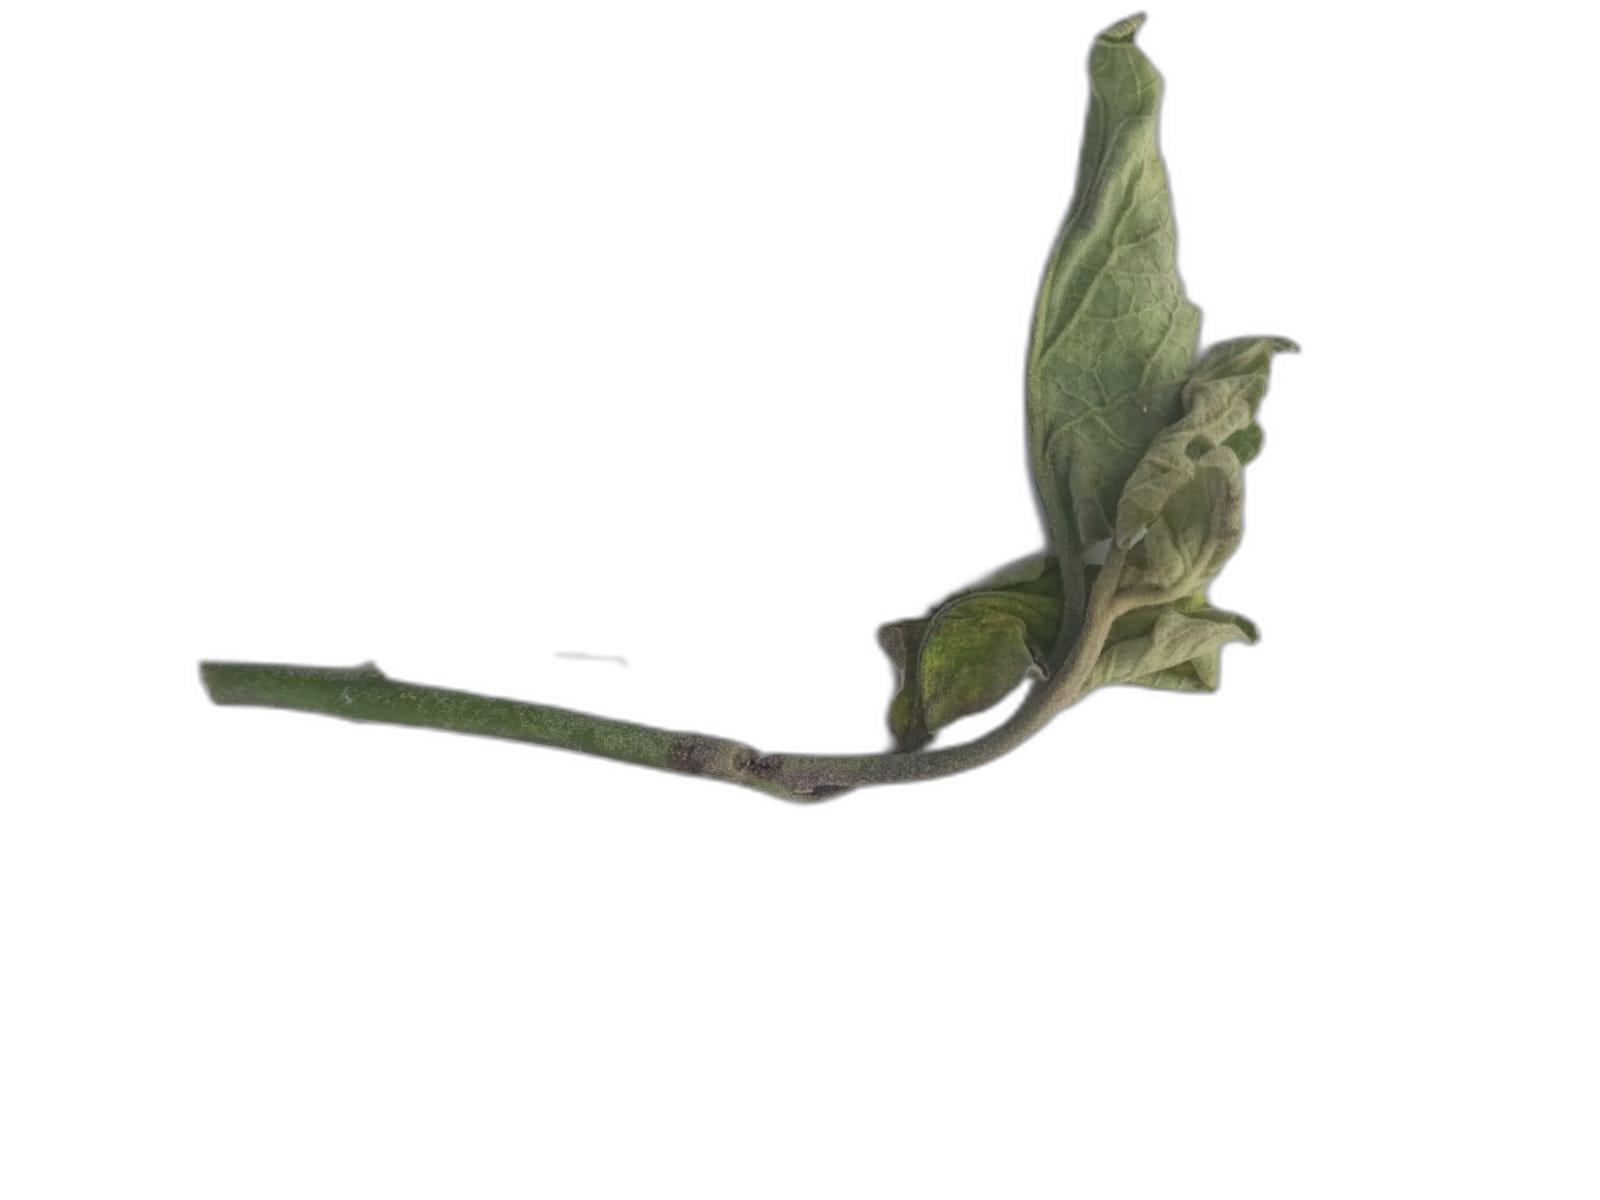
Label: Wilt Disease